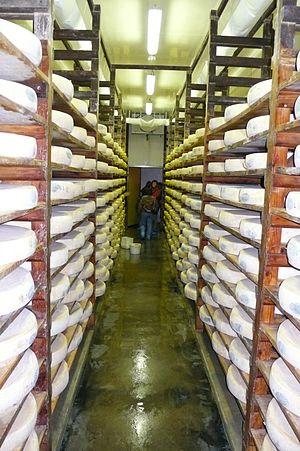
La première phase de l'affinage du comté se fait dans la cave, à Fontain. Fruitière de Fontain.
L’affinage est la période de maturation pendant laquelle le fromage, ou d'autres aliments, reposent et reçoivent des soins à la cave ou dans un hâloir. Plus la période de maturation est longue, plus le fromage sera corsé.
Comté est l'appellation d'origine d'un fromage français transformé principalement en Franche-Comté et bénéficiant d'une AOC depuis 1958 et d'une AOP depuis 1996. Son aire de production s'étend dans les départements du Jura, du Doubs et l'est de l'Ain.